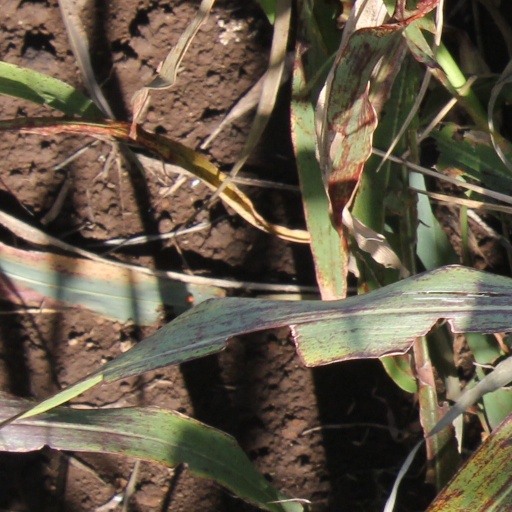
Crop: sorghum